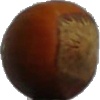
Label: nut_forest